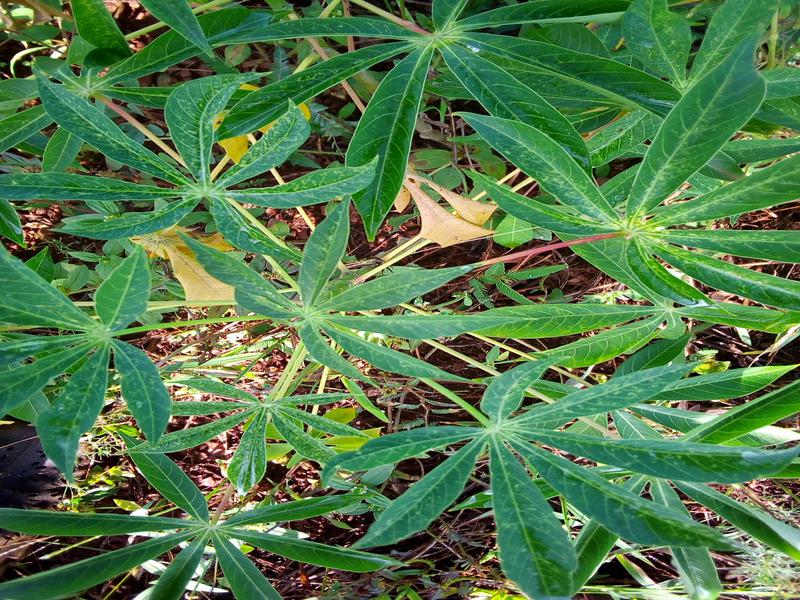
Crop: cassava
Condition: green_mottle